National Assembly (Thailand)

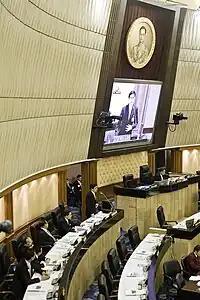
Prime Minister Abhisit Vejjajiva and the Cabinet answer questions in the House of Representatives.

The Government of Thailand, particularly the Cabinet of Thailand is answerable directly to the National Assembly. The constitution mandates that within 15 days of being sworn in, the Cabinet must state its policies to the National Assembly. The National Assembly has the authority to call any minister to appear before it at any time to explain policies or answer questions. This power of scrutiny is important as some members of the Cabinet need not be members of the National Assembly. If they are a member, they can only be from the lower house or the House of Representatives, as the constitution expressly forbids members of the Senate from being members of the Cabinet.